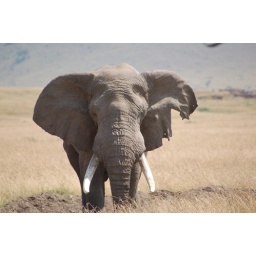
HUGE elephant in the road